Pimba

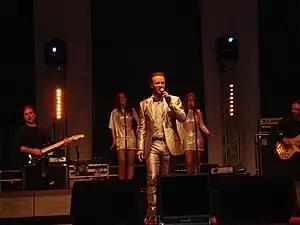
Emanuel, an icon of the pimba music scene.

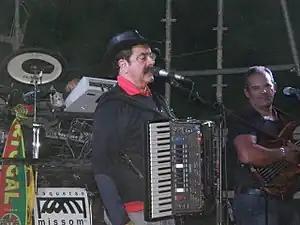
Quim Barreiros, one of the earliest Pimba music artists.

Pimba is an umbrella term for Portuguese types or genres of music with an uptempo style and/or folk song features, corny romantic or saucy and vulgar lyrics, which was often associated with poorly educated public from rural areas and suburban poor or working-class neighbourhoods, as well as with Portuguese economic migrants living abroad who spend their holidays in their ancestors' localities across the Portuguese countryside. The Portuguese word "pimba" by itself means a quick, unexpected event or the end of an action, and is also a slang code word for having any type of sexual pleasure with another person. A loose translation could be the English word bang when used to express an act of sexual intercourse or the expression "wham!". In the context of Portuguese music, the genre was christened Pimba after Emanuel's 1995 single called Pimba Pimba.